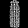
Label: Shirt